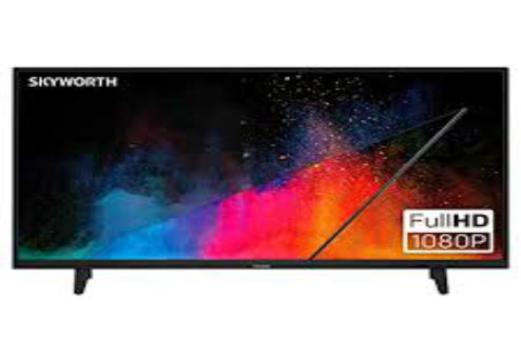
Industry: Electronic